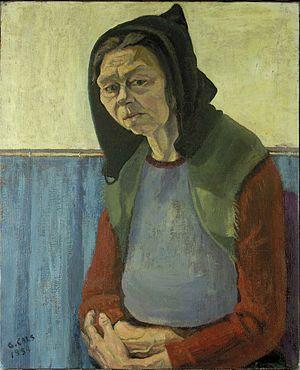
Huile sur toile Ginette Cals.
Ginette Cals, née Geneviève Girard à Paris le 8 août 1921 et morte le 18 août 2019 à Cauro, est une peintre et sculptrice française.